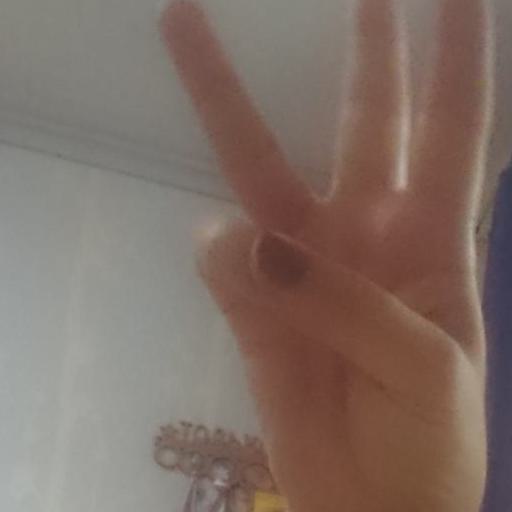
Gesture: three